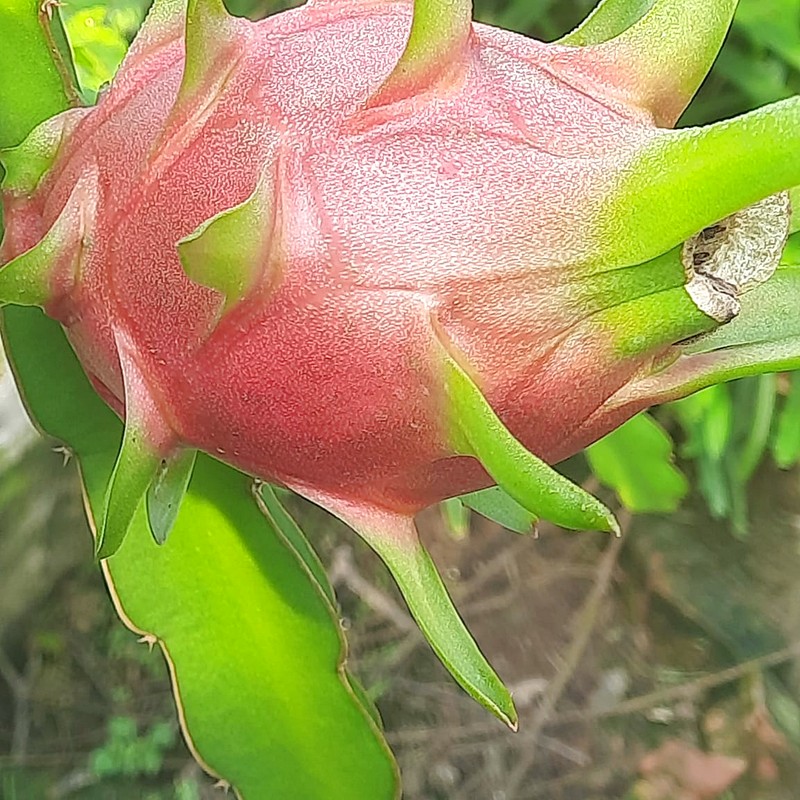
Label: Fresh Dragon Fruit